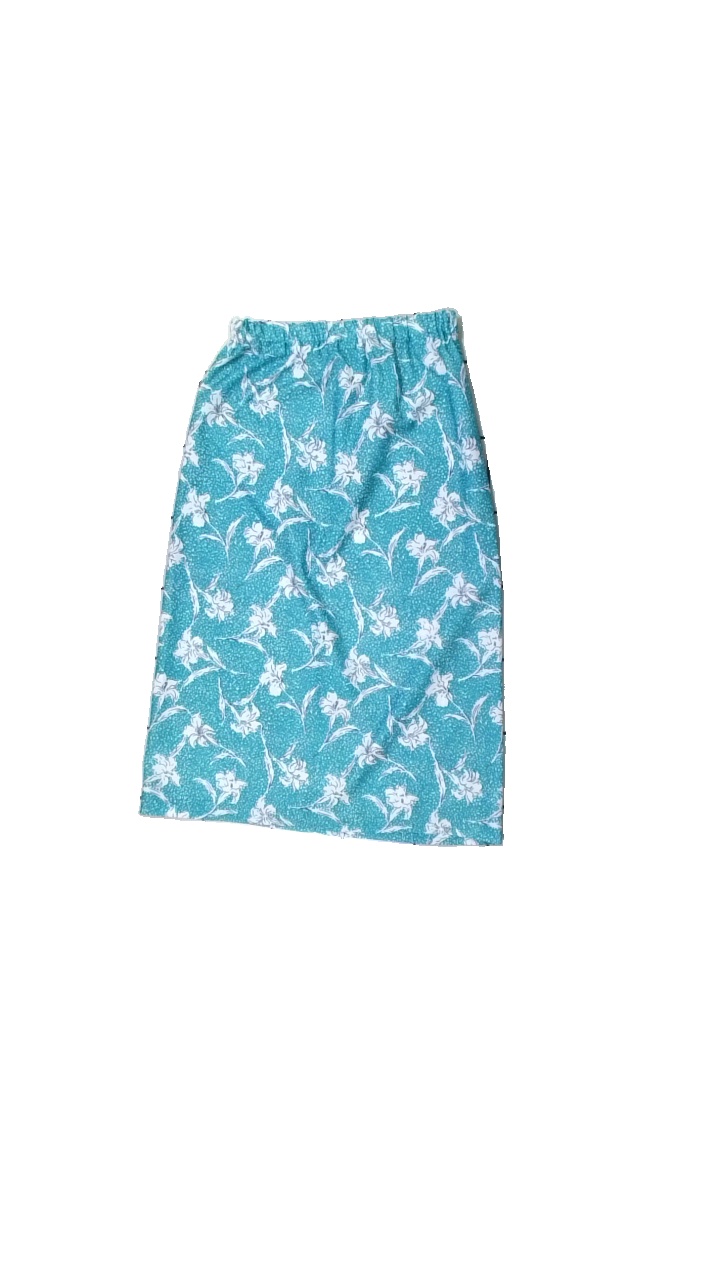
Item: Skirt (Ladies)
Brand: Missing
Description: Kjol med blommigt mönster
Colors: Green, White, Black
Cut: Tight
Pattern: Floral print
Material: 100% polyester
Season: All
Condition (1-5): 5
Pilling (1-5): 5
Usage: Reuse
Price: <50